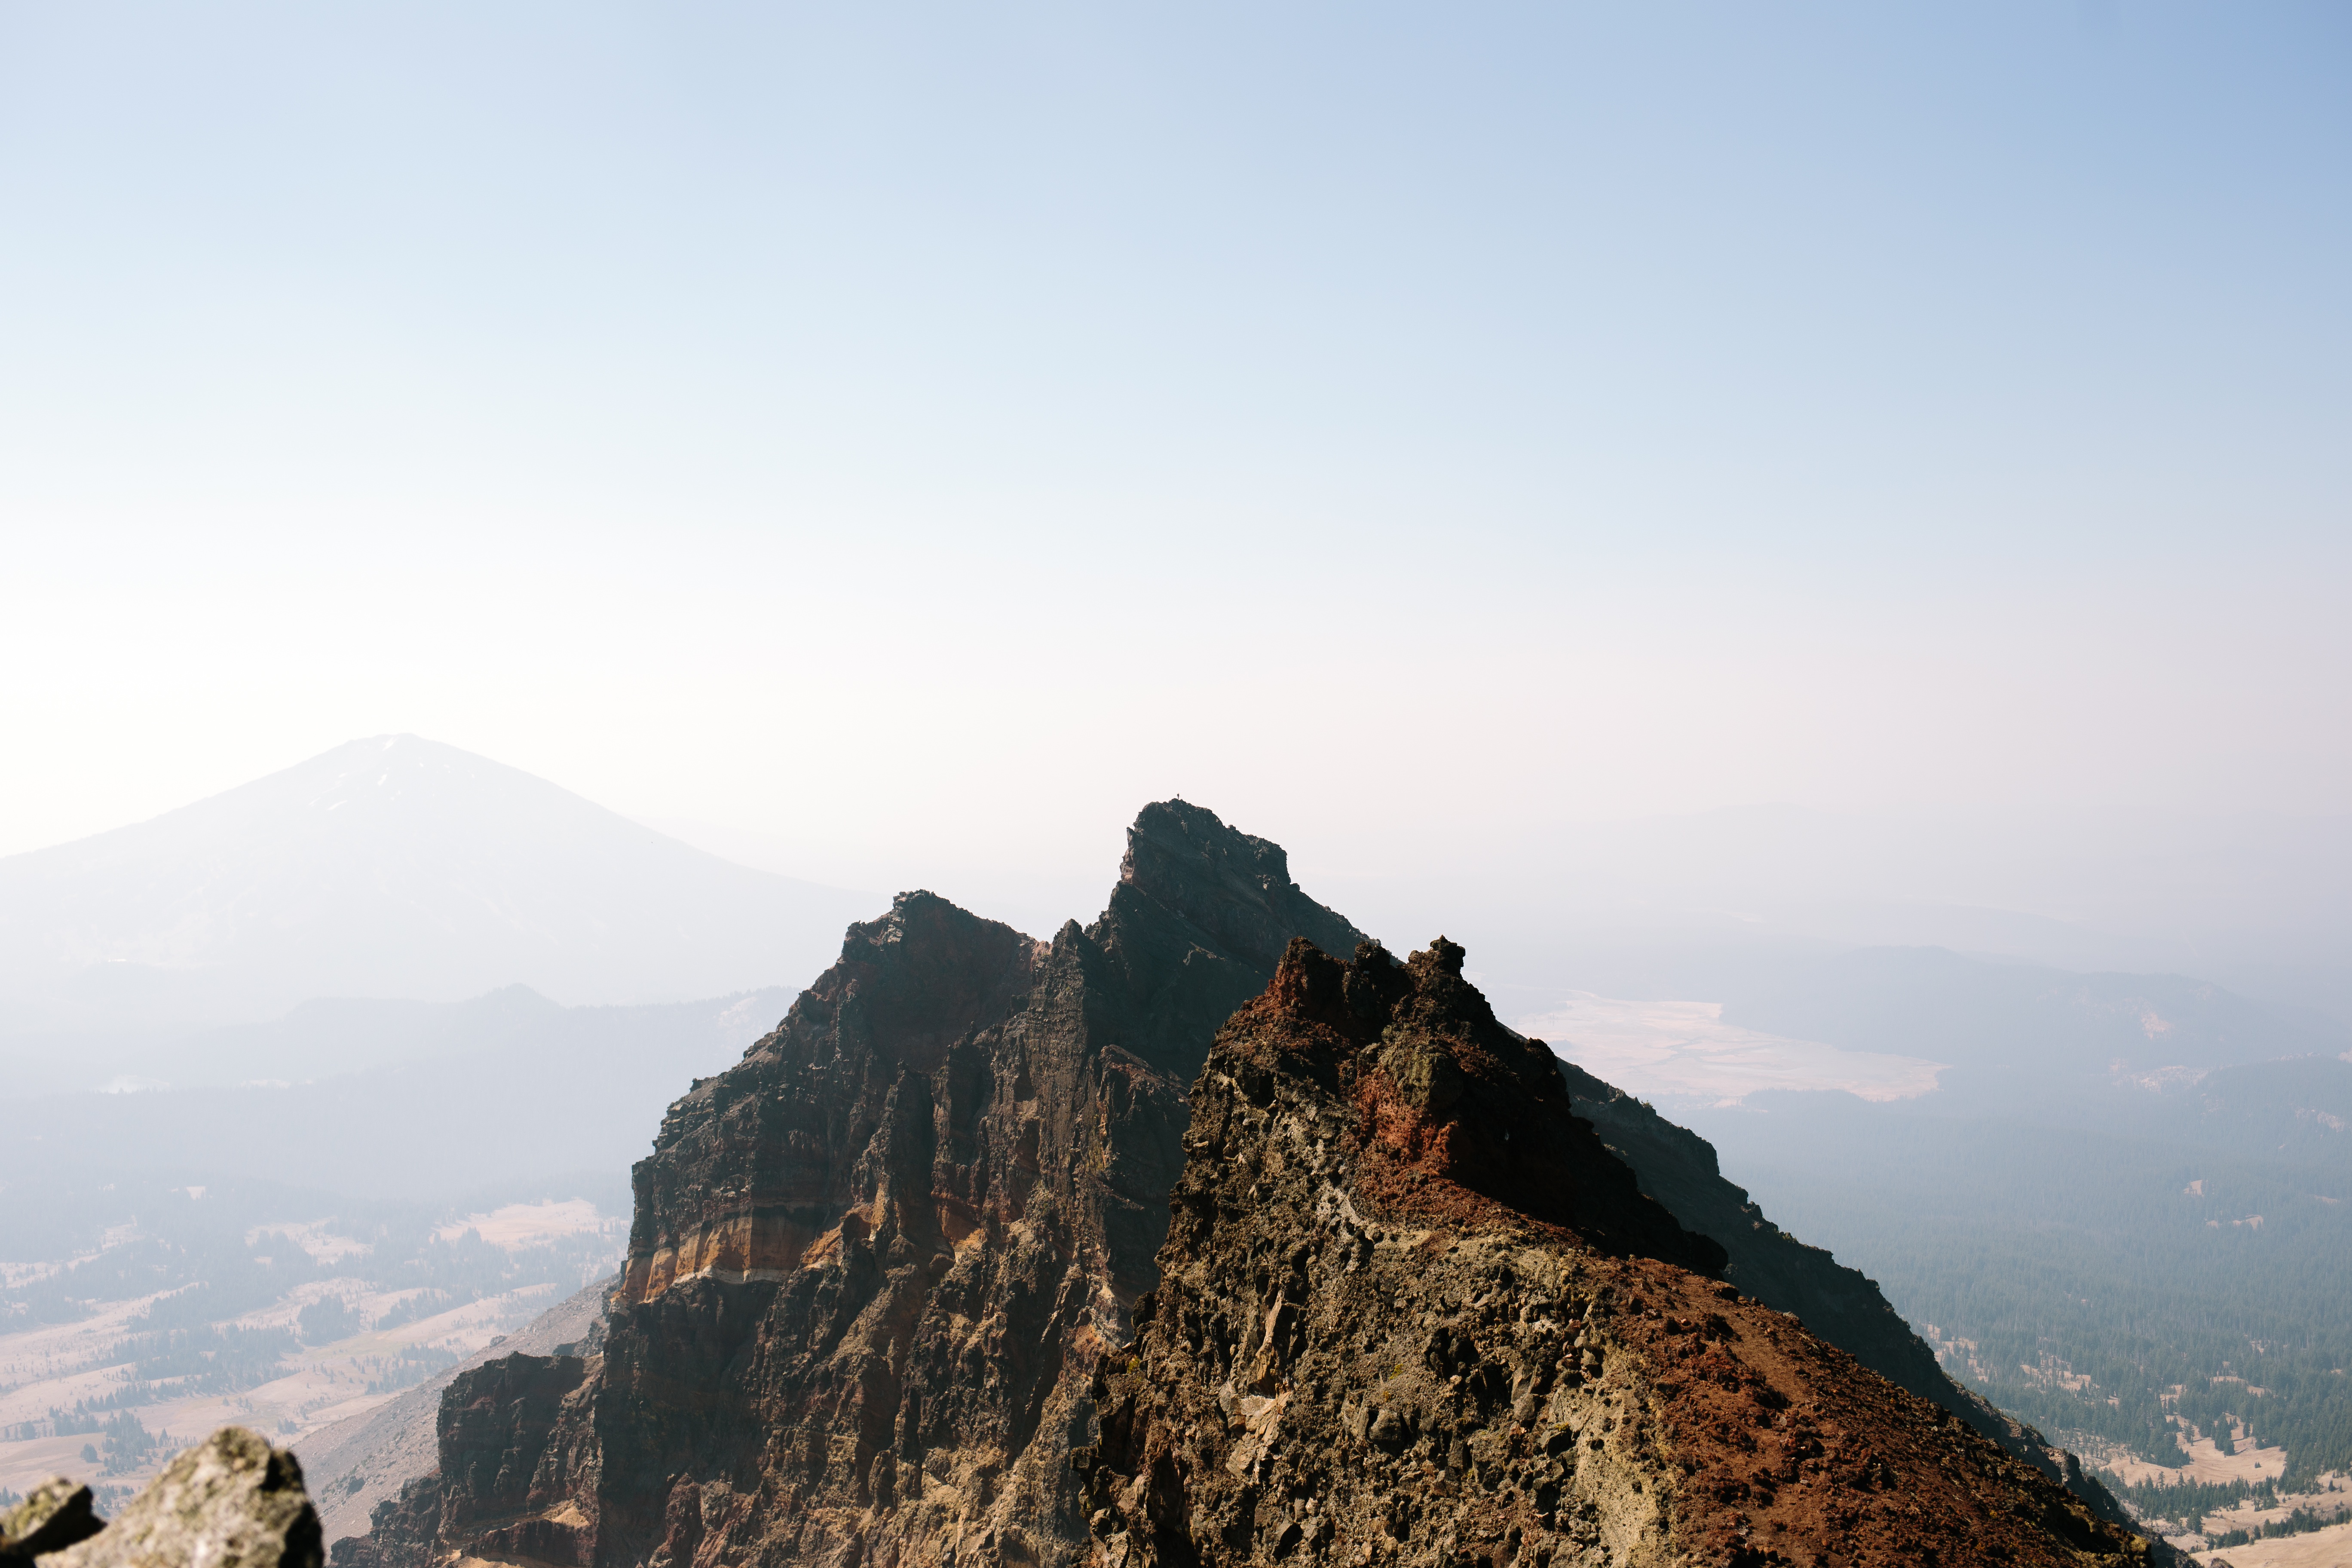
landscape, sea, nature, rock, horizon, walking, mountain, hill, adventure, peak, mountain range, cliff, terrain, ridge, summit, mountaineering, alps, plateau, landform, geographical feature, mountainous landforms